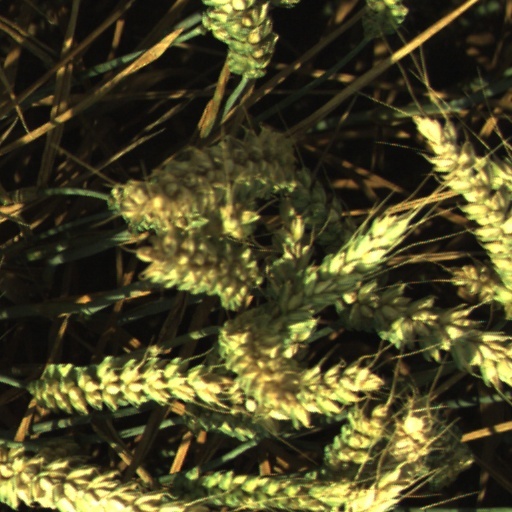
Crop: wheat